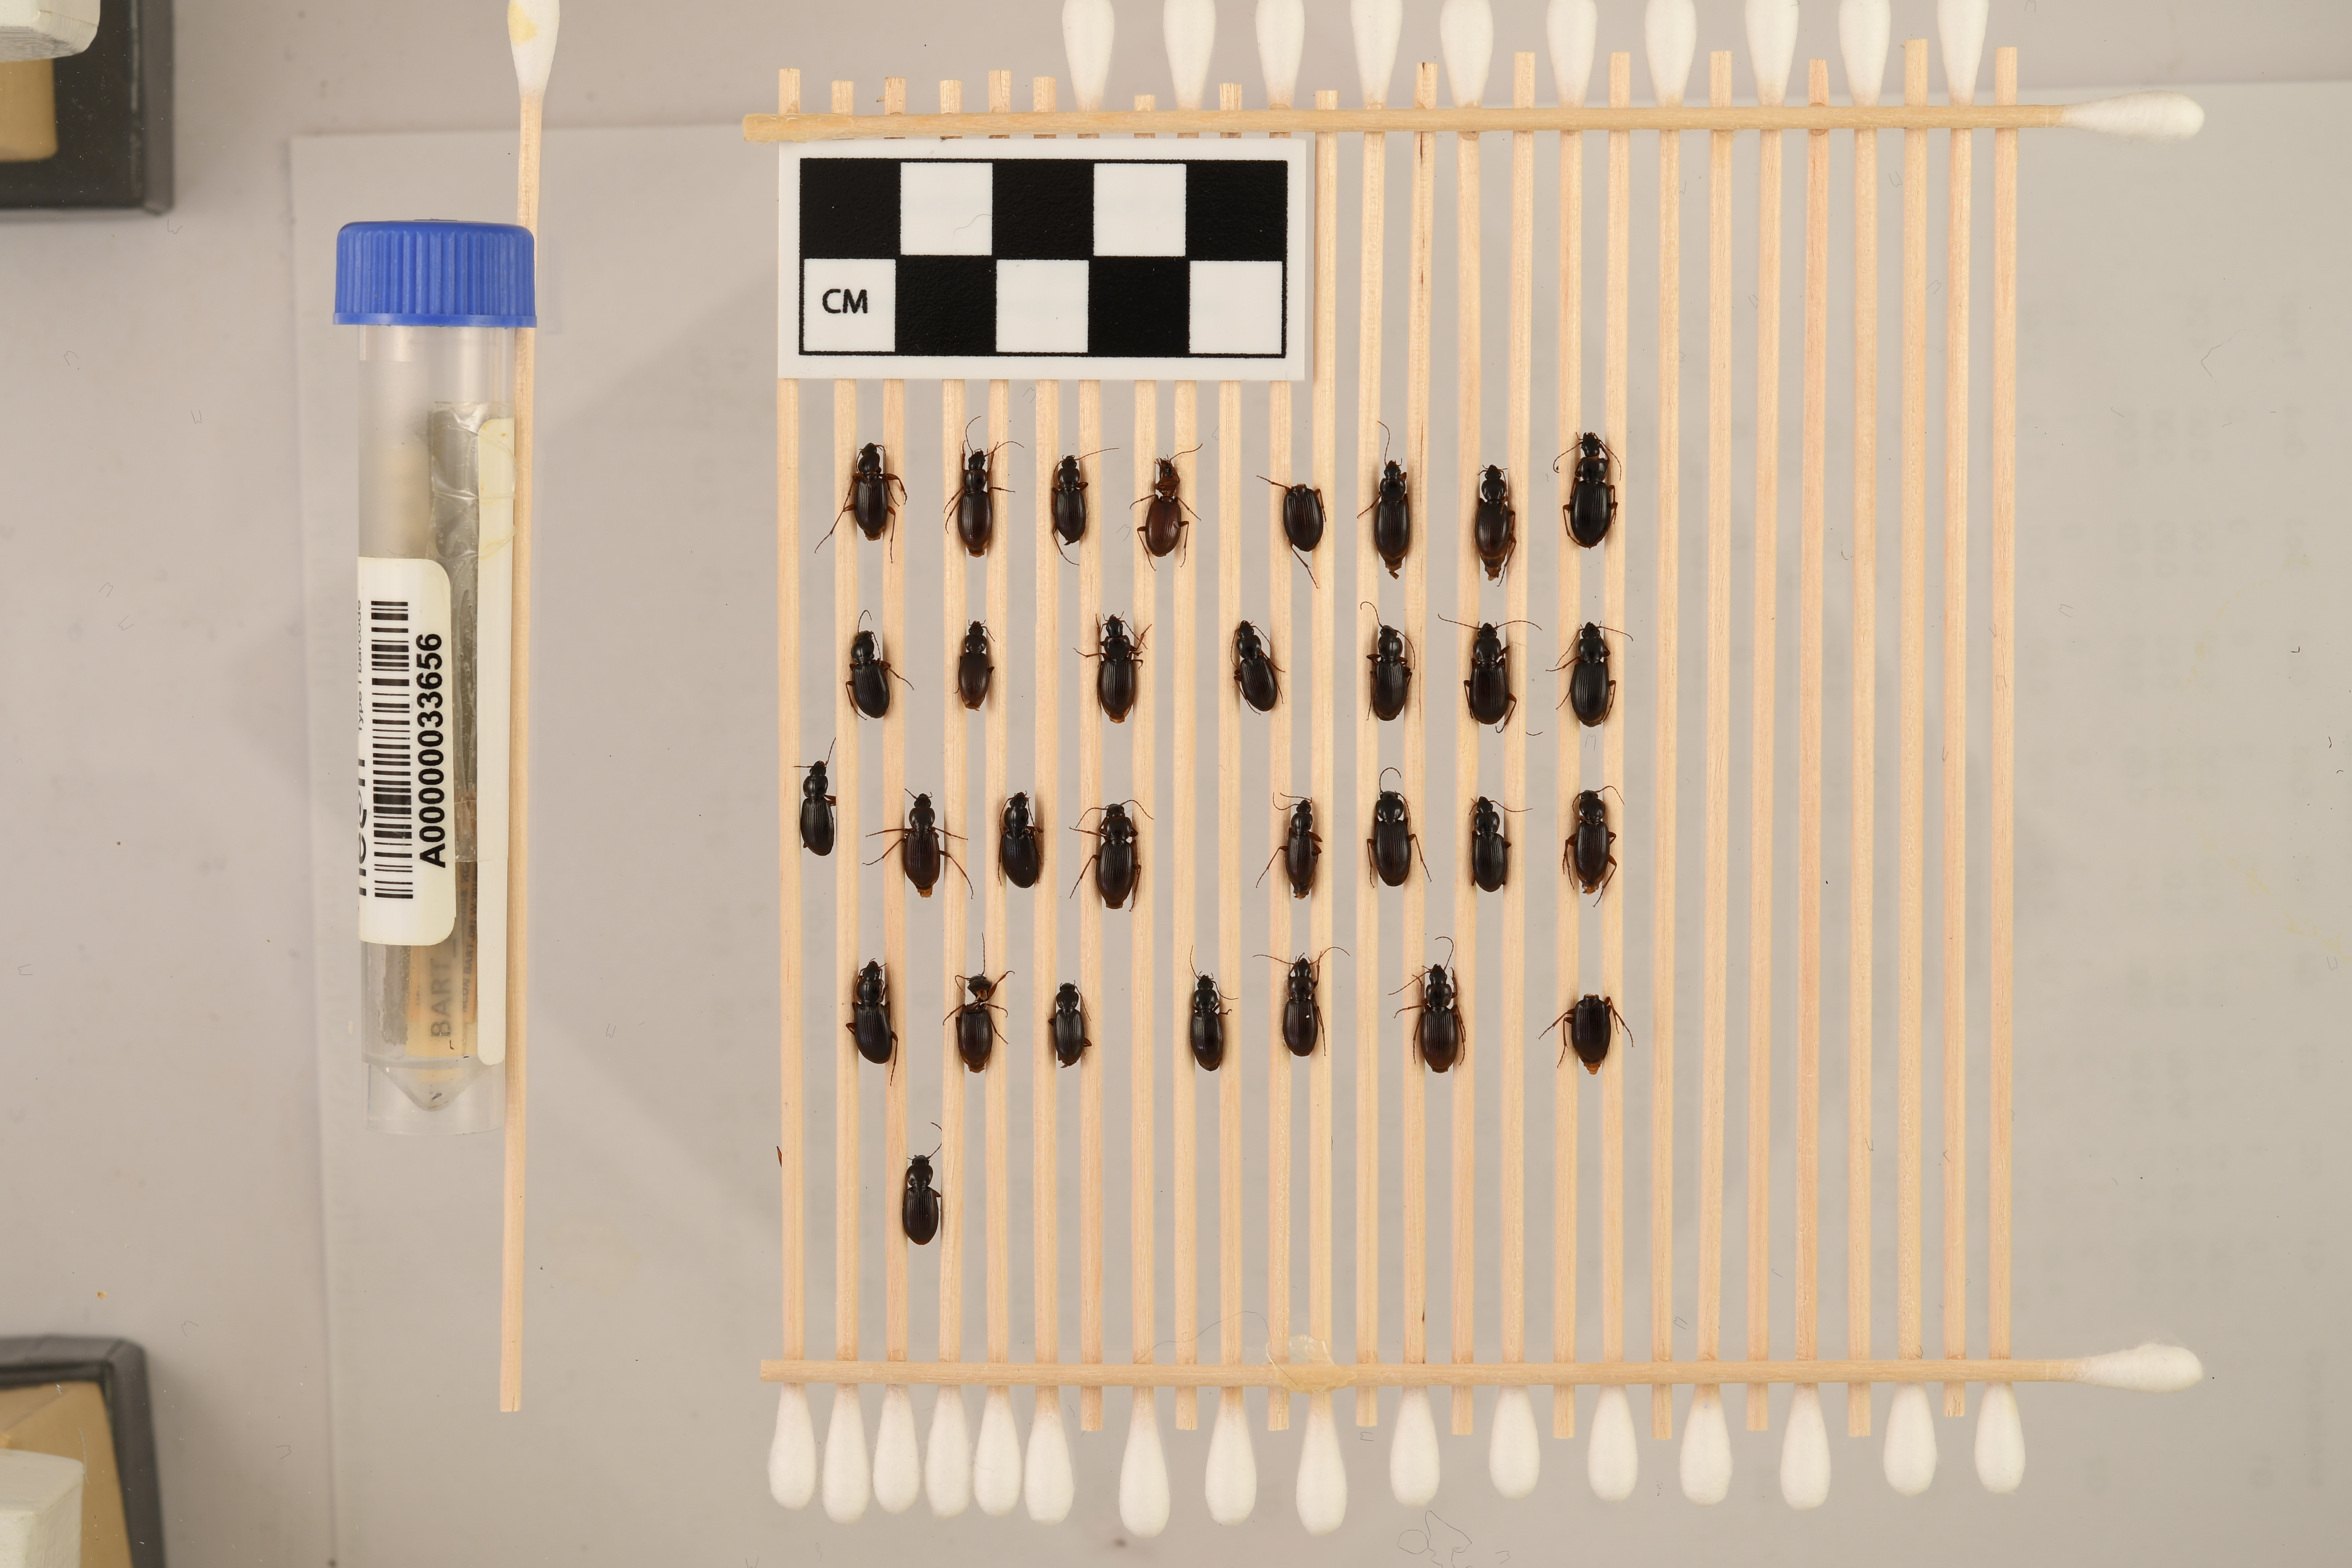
Synuchus impunctatus — Bartlett Experimental Forest NEON, plot BART_081. Beetle 2, ElytraLength: 0.5605 cm (lying flat: Yes)

Synuchus impunctatus — Bartlett Experimental Forest NEON, plot BART_081. Beetle 2, ElytraWidth: 0.2878 cm (lying flat: Yes)

Synuchus impunctatus — Bartlett Experimental Forest NEON, plot BART_081. Beetle 3, ElytraLength: 0.5153 cm (lying flat: Yes)

Synuchus impunctatus — Bartlett Experimental Forest NEON, plot BART_081. Beetle 3, ElytraWidth: 0.2424 cm (lying flat: Yes)

Synuchus impunctatus — Bartlett Experimental Forest NEON, plot BART_081. Beetle 4, ElytraLength: 0.5529 cm (lying flat: Yes)

Synuchus impunctatus — Bartlett Experimental Forest NEON, plot BART_081. Beetle 4, ElytraWidth: 0.2615 cm (lying flat: Yes)

Synuchus impunctatus — Bartlett Experimental Forest NEON, plot BART_081. Beetle 5, ElytraLength: 0.5978 cm (lying flat: Yes)

Synuchus impunctatus — Bartlett Experimental Forest NEON, plot BART_081. Beetle 5, ElytraWidth: 0.309 cm (lying flat: Yes)

Synuchus impunctatus — Bartlett Experimental Forest NEON, plot BART_081. Beetle 6, ElytraLength: 0.6062 cm (lying flat: Yes)

Synuchus impunctatus — Bartlett Experimental Forest NEON, plot BART_081. Beetle 6, ElytraWidth: 0.2878 cm (lying flat: Yes)

Synuchus impunctatus — Bartlett Experimental Forest NEON, plot BART_081. Beetle 7, ElytraLength: 0.5614 cm (lying flat: No)

Synuchus impunctatus — Bartlett Experimental Forest NEON, plot BART_081. Beetle 7, ElytraWidth: 0.2731 cm (lying flat: No)

Synuchus impunctatus — Bartlett Experimental Forest NEON, plot BART_081. Beetle 8, ElytraLength: 0.6392 cm (lying flat: Yes)

Synuchus impunctatus — Bartlett Experimental Forest NEON, plot BART_081. Beetle 8, ElytraWidth: 0.3185 cm (lying flat: Yes)

Synuchus impunctatus — Bartlett Experimental Forest NEON, plot BART_081. Beetle 9, ElytraLength: 0.5622 cm (lying flat: No)

Synuchus impunctatus — Bartlett Experimental Forest NEON, plot BART_081. Beetle 9, ElytraWidth: 0.2615 cm (lying flat: No)

Synuchus impunctatus — Bartlett Experimental Forest NEON, plot BART_081. Beetle 10, ElytraLength: 0.5009 cm (lying flat: Yes)

Synuchus impunctatus — Bartlett Experimental Forest NEON, plot BART_081. Beetle 10, ElytraWidth: 0.258 cm (lying flat: Yes)

Synuchus impunctatus — Bartlett Experimental Forest NEON, plot BART_081. Beetle 11, ElytraWidth: 0.303 cm (lying flat: Yes)

Synuchus impunctatus — Bartlett Experimental Forest NEON, plot BART_081. Beetle 11, ElytraLength: 0.5757 cm (lying flat: Yes)

Synuchus impunctatus — Bartlett Experimental Forest NEON, plot BART_081. Beetle 12, ElytraLength: 0.5605 cm (lying flat: Yes)

Synuchus impunctatus — Bartlett Experimental Forest NEON, plot BART_081. Beetle 12, ElytraWidth: 0.254 cm (lying flat: Yes)

Synuchus impunctatus — Bartlett Experimental Forest NEON, plot BART_081. Beetle 13, ElytraLength: 0.5765 cm (lying flat: No)

Synuchus impunctatus — Bartlett Experimental Forest NEON, plot BART_081. Beetle 13, ElytraWidth: 0.2575 cm (lying flat: No)

Synuchus impunctatus — Bartlett Experimental Forest NEON, plot BART_081. Beetle 14, ElytraLength: 0.5908 cm (lying flat: Yes)

Synuchus impunctatus — Bartlett Experimental Forest NEON, plot BART_081. Beetle 14, ElytraWidth: 0.3034 cm (lying flat: Yes)

Synuchus impunctatus — Bartlett Experimental Forest NEON, plot BART_081. Beetle 15, ElytraLength: 0.6228 cm (lying flat: No)

Synuchus impunctatus — Bartlett Experimental Forest NEON, plot BART_081. Beetle 15, ElytraWidth: 0.3181 cm (lying flat: No)

Synuchus impunctatus — Bartlett Experimental Forest NEON, plot BART_081. Beetle 16, ElytraWidth: 0.2575 cm (lying flat: No)

Synuchus impunctatus — Bartlett Experimental Forest NEON, plot BART_081. Beetle 16, ElytraLength: 0.5828 cm (lying flat: No)

Synuchus impunctatus — Bartlett Experimental Forest NEON, plot BART_081. Beetle 17, ElytraWidth: 0.2727 cm (lying flat: No)

Synuchus impunctatus — Bartlett Experimental Forest NEON, plot BART_081. Beetle 17, ElytraLength: 0.5607 cm (lying flat: No)

Synuchus impunctatus — Bartlett Experimental Forest NEON, plot BART_081. Beetle 18, ElytraLength: 0.5679 cm (lying flat: No)

Synuchus impunctatus — Bartlett Experimental Forest NEON, plot BART_081. Beetle 18, ElytraWidth: 0.2731 cm (lying flat: No)

Synuchus impunctatus — Bartlett Experimental Forest NEON, plot BART_081. Beetle 19, ElytraLength: 0.6241 cm (lying flat: Yes)

Synuchus impunctatus — Bartlett Experimental Forest NEON, plot BART_081. Beetle 19, ElytraWidth: 0.3045 cm (lying flat: Yes)

Synuchus impunctatus — Bartlett Experimental Forest NEON, plot BART_081. Beetle 20, ElytraLength: 0.5305 cm (lying flat: No)

Synuchus impunctatus — Bartlett Experimental Forest NEON, plot BART_081. Beetle 20, ElytraWidth: 0.2272 cm (lying flat: No)

Synuchus impunctatus — Bartlett Experimental Forest NEON, plot BART_081. Beetle 21, ElytraWidth: 0.2731 cm (lying flat: Yes)

Synuchus impunctatus — Bartlett Experimental Forest NEON, plot BART_081. Beetle 21, ElytraLength: 0.637 cm (lying flat: Yes)

Synuchus impunctatus — Bartlett Experimental Forest NEON, plot BART_081. Beetle 22, ElytraWidth: 0.2878 cm (lying flat: Yes)

Synuchus impunctatus — Bartlett Experimental Forest NEON, plot BART_081. Beetle 22, ElytraLength: 0.591 cm (lying flat: Yes)

Synuchus impunctatus — Bartlett Experimental Forest NEON, plot BART_081. Beetle 23, ElytraWidth: 0.2882 cm (lying flat: Yes)

Synuchus impunctatus — Bartlett Experimental Forest NEON, plot BART_081. Beetle 23, ElytraLength: 0.6219 cm (lying flat: Yes)

Synuchus impunctatus — Bartlett Experimental Forest NEON, plot BART_081. Beetle 24, ElytraLength: 0.6003 cm (lying flat: No)

Synuchus impunctatus — Bartlett Experimental Forest NEON, plot BART_081. Beetle 24, ElytraWidth: 0.2882 cm (lying flat: No)

Synuchus impunctatus — Bartlett Experimental Forest NEON, plot BART_081. Beetle 25, ElytraLength: 0.5607 cm (lying flat: Yes)

Synuchus impunctatus — Bartlett Experimental Forest NEON, plot BART_081. Beetle 25, ElytraWidth: 0.303 cm (lying flat: Yes)

Synuchus impunctatus — Bartlett Experimental Forest NEON, plot BART_081. Beetle 26, ElytraLength: 0.5311 cm (lying flat: Yes)

Synuchus impunctatus — Bartlett Experimental Forest NEON, plot BART_081. Beetle 26, ElytraWidth: 0.2575 cm (lying flat: Yes)

Synuchus impunctatus — Bartlett Experimental Forest NEON, plot BART_081. Beetle 27, ElytraLength: 0.5765 cm (lying flat: No)

Synuchus impunctatus — Bartlett Experimental Forest NEON, plot BART_081. Beetle 27, ElytraWidth: 0.2575 cm (lying flat: No)

Synuchus impunctatus — Bartlett Experimental Forest NEON, plot BART_081. Beetle 28, ElytraLength: 0.5759 cm (lying flat: Yes)

Synuchus impunctatus — Bartlett Experimental Forest NEON, plot BART_081. Beetle 28, ElytraWidth: 0.2731 cm (lying flat: Yes)

Synuchus impunctatus — Bartlett Experimental Forest NEON, plot BART_081. Beetle 29, ElytraLength: 0.6211 cm (lying flat: Yes)

Synuchus impunctatus — Bartlett Experimental Forest NEON, plot BART_081. Beetle 29, ElytraWidth: 0.3181 cm (lying flat: Yes)

Synuchus impunctatus — Bartlett Experimental Forest NEON, plot BART_081. Beetle 30, ElytraLength: 0.606 cm (lying flat: Yes)

Synuchus impunctatus — Bartlett Experimental Forest NEON, plot BART_081. Beetle 30, ElytraWidth: 0.3181 cm (lying flat: Yes)

Synuchus impunctatus — Bartlett Experimental Forest NEON, plot BART_081. Beetle 31, ElytraLength: 0.5757 cm (lying flat: Yes)

Synuchus impunctatus — Bartlett Experimental Forest NEON, plot BART_081. Beetle 31, ElytraWidth: 0.303 cm (lying flat: Yes)

Synuchus impunctatus — Bartlett Experimental Forest NEON, plot BART_081. Beetle 1, ElytraLength: 0.5524 cm (lying flat: Yes)

Synuchus impunctatus — Bartlett Experimental Forest NEON, plot BART_081. Beetle 1, ElytraWidth: 0.2388 cm (lying flat: Yes)

Synuchus impunctatus — Bartlett Experimental Forest NEON, plot BART_081. Beetle 2, ElytraLength: 0.5672 cm (lying flat: Yes)

Synuchus impunctatus — Bartlett Experimental Forest NEON, plot BART_081. Beetle 2, ElytraWidth: 0.2537 cm (lying flat: Yes)